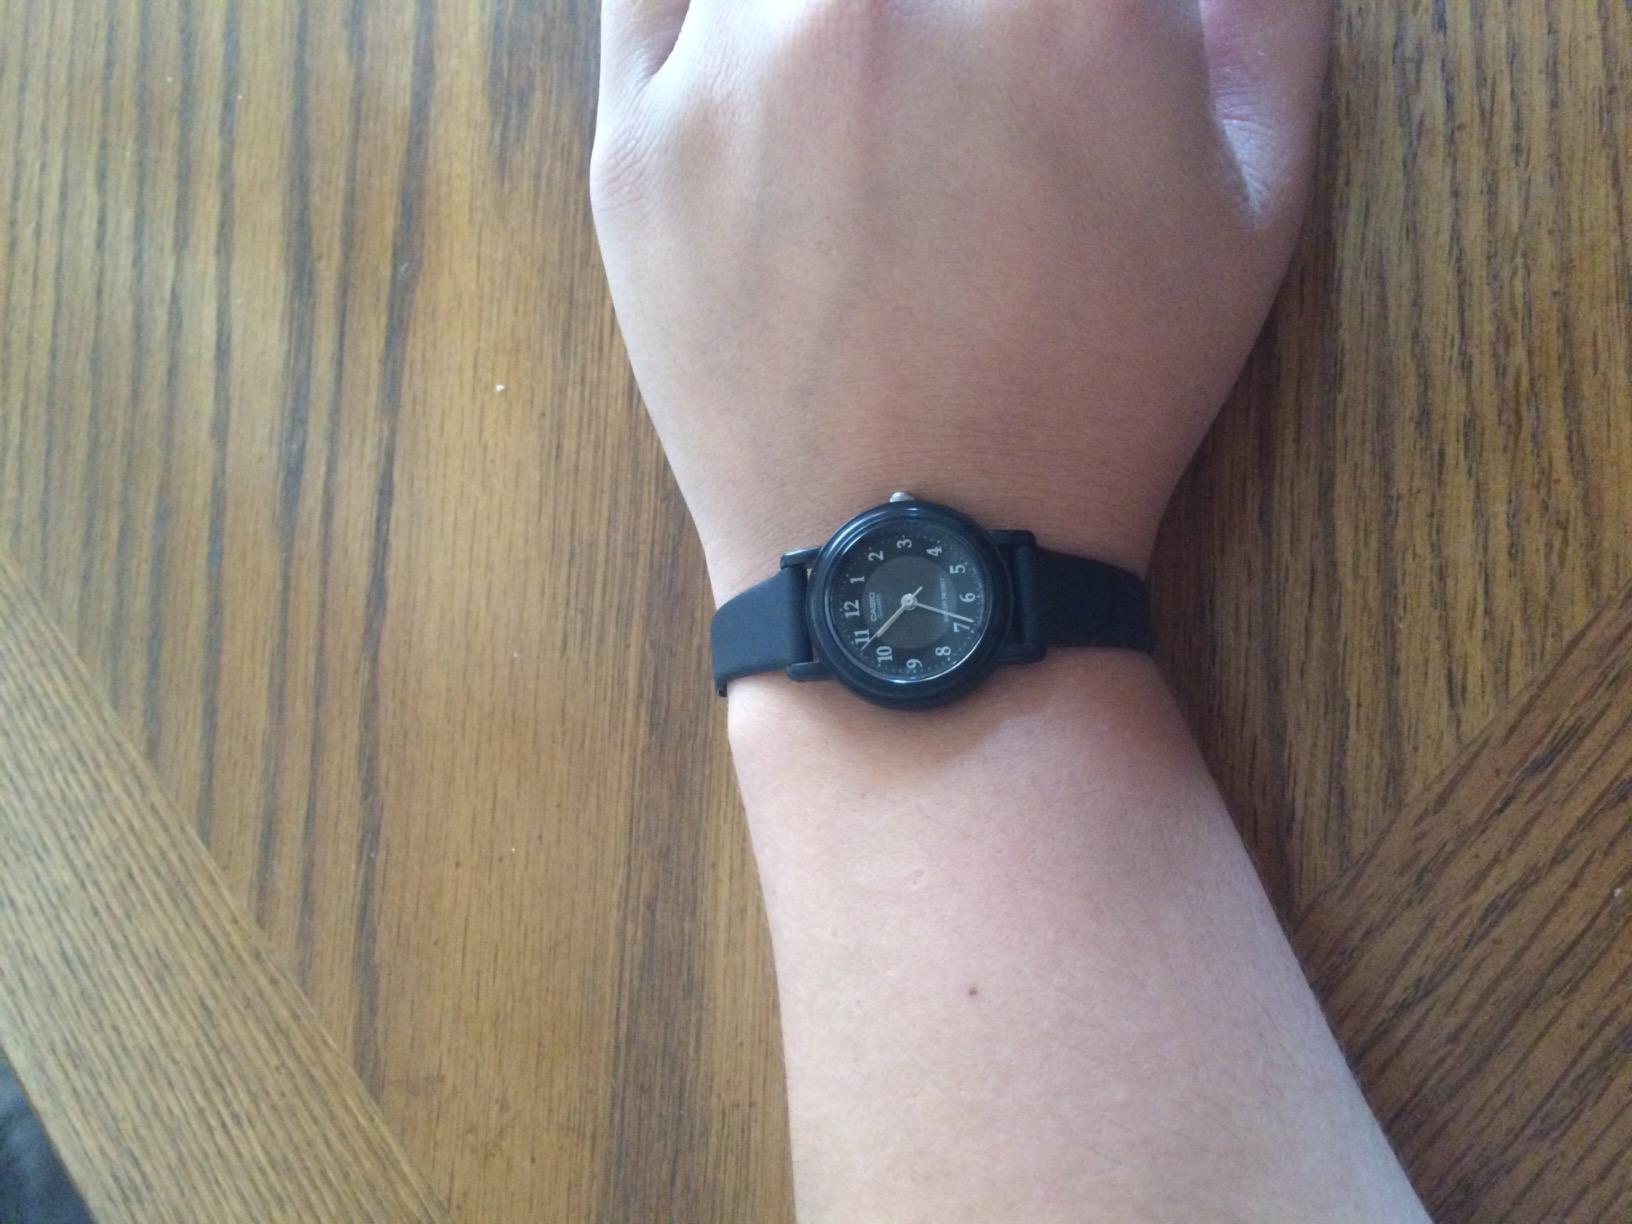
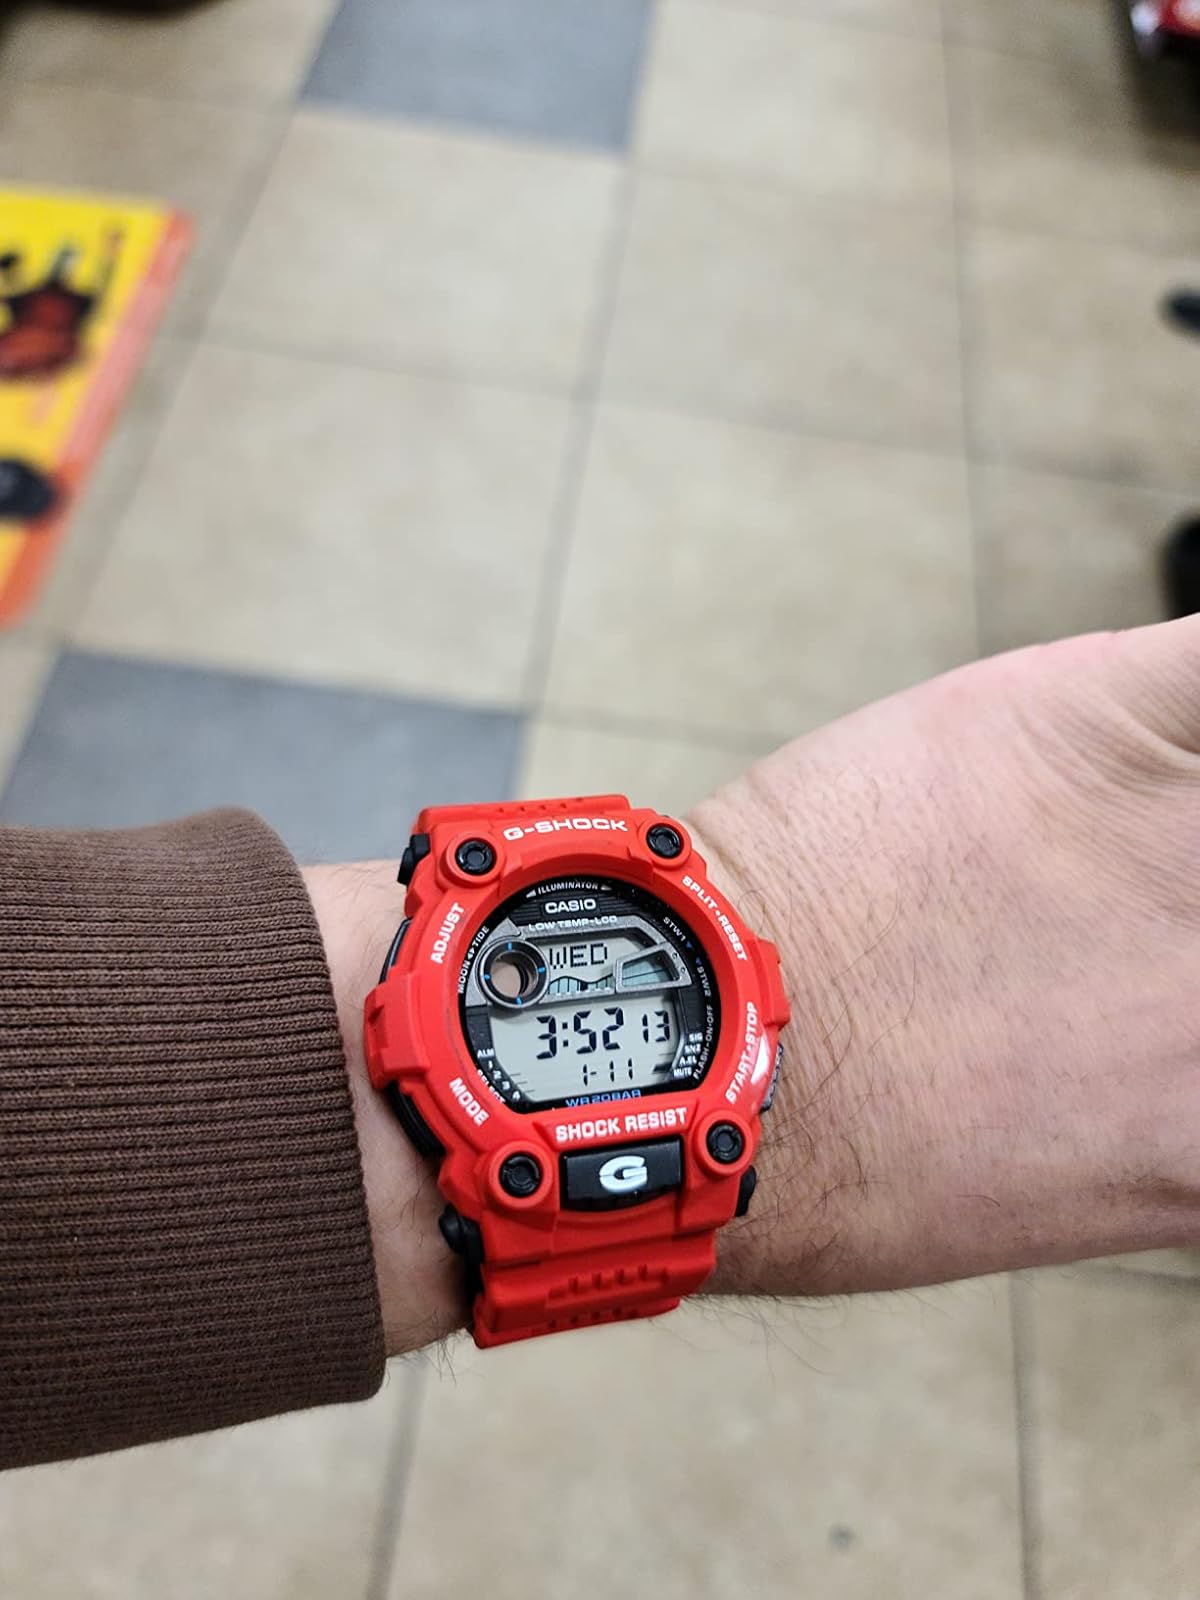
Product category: accessories_watch
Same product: no